Pdr1p

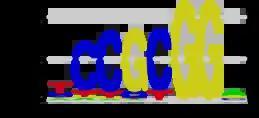

Pdr1p is a main regulator of PDR genes and is known to target about 50 genes. Pdr1p binds to sequence 5'-TCCGYGGR-3' of PDRE, which is located within the promoter sequences of its target genes. 218 genes are reported to possess PDRE. Pdr1p is observed to bind PDRE sites on DNA at basal level and also after simulation with toxins. This shows that Pdr1p-DNA interaction isn't dependent on toxic stimulation. This also suggests an involvement of activator(s) or co-activator(s) that induce PDR genes along with Pdr1p. Pdr1p has a functional homolog called Pdr3p encoded by gene called "PDR3". Pdr3p is known to be regulated by Pdr3p and Pdr1p. Pdr1p can form a homodimer with itself or heterodimer with Pdr3p.